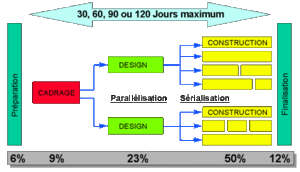
RAD Structure et Phases
La méthode de développement rapide d'applications, dite méthode RAD, est la première méthode de développement de logiciels où le cycle de développement est en rupture fondamentale par rapport à celui des méthodes antérieures dites « en cascade ». Ce nouveau cycle qualifié d'itératif, d'incrémental et d'adaptatif, se retrouvera dans toutes les méthodes dites « agiles » publiées par la suite.